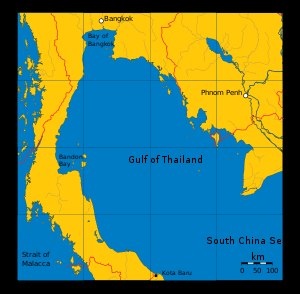
Thailandbugten
Thailandbugten
Thailandbugten eller Siambugten er en lavvandet del af det Sydkinesiske hav.